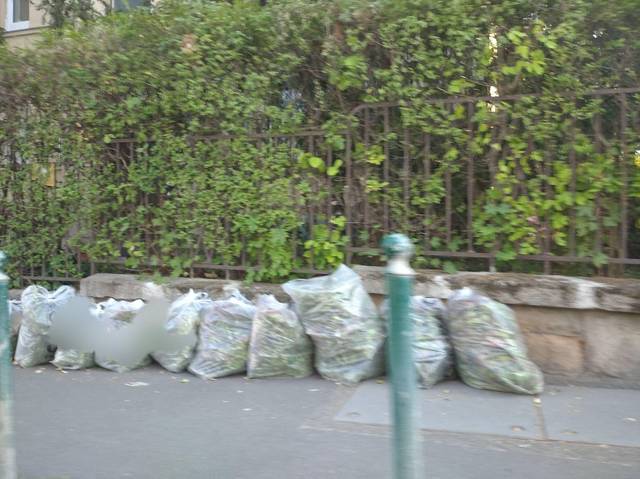
Region: Hungary
Coordinates: 47.512, 19.019